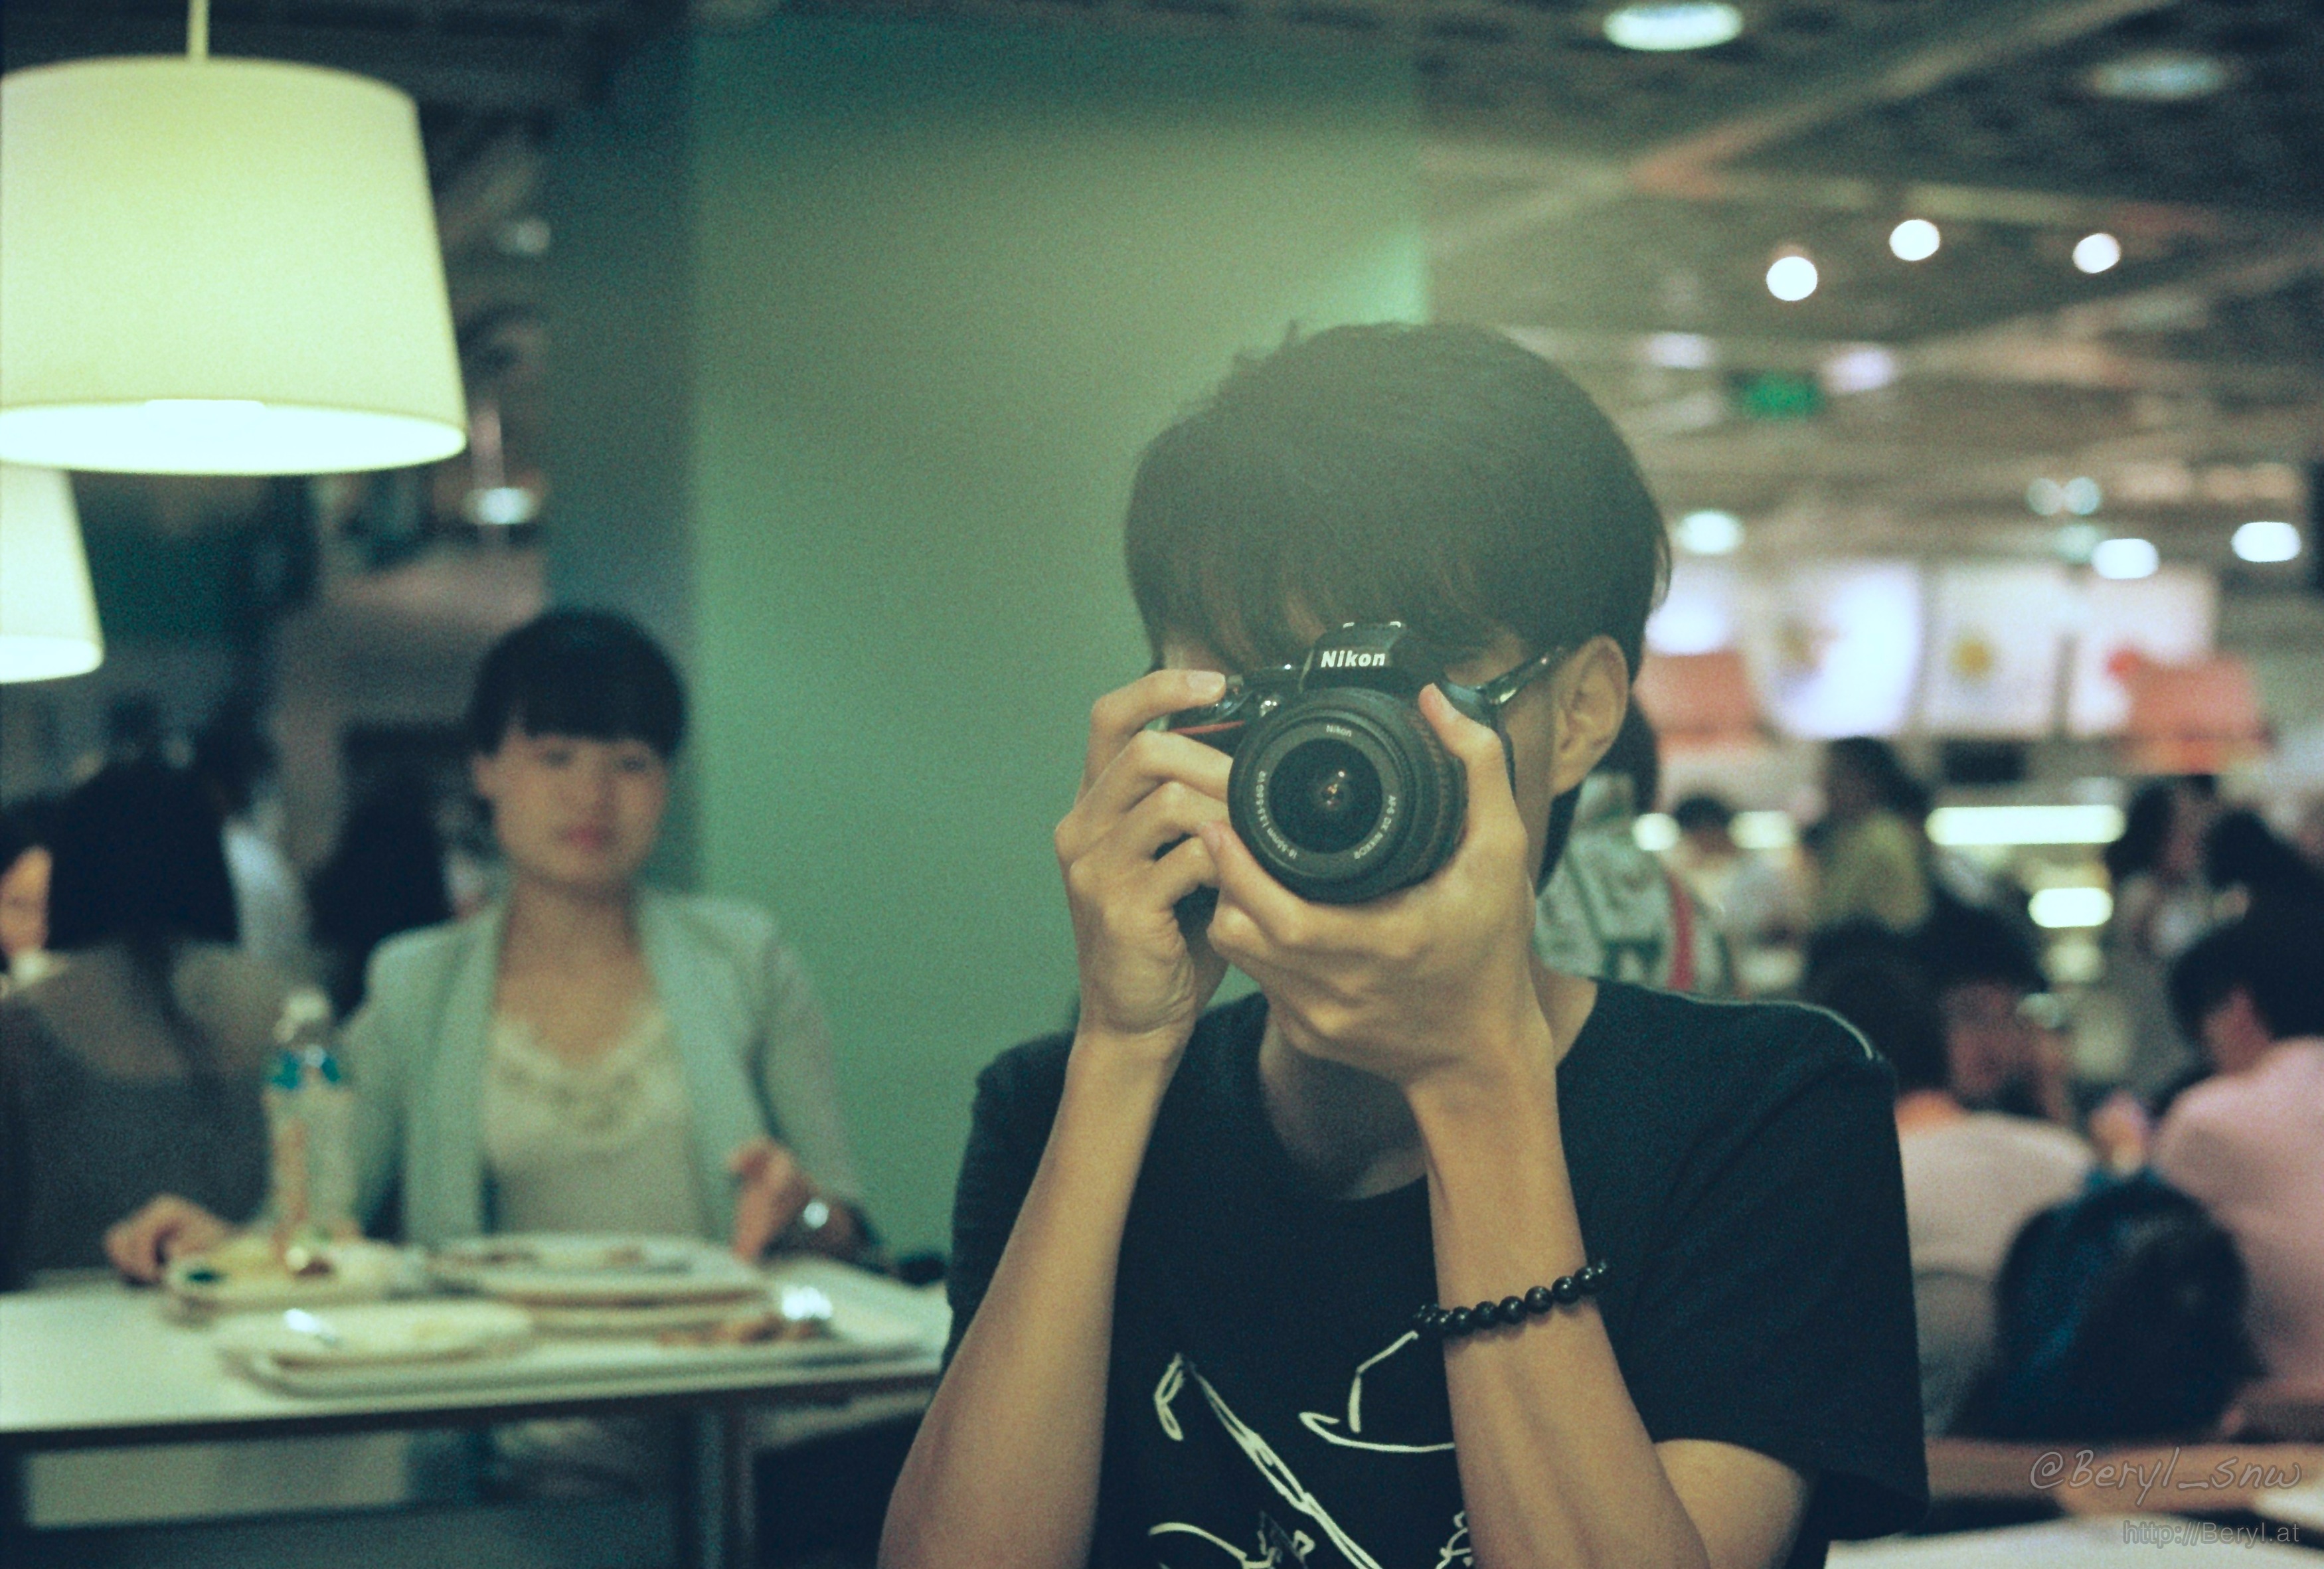
cafe, bokeh, girl, camera, boy, film, fujifilm, green, chinese, nikon, colour, lights, fun, design, glasses, snapshot, faceless, canton, ikea, xtra, 400, voigtlaender, bessar2, industarn6152mmf28, vision care